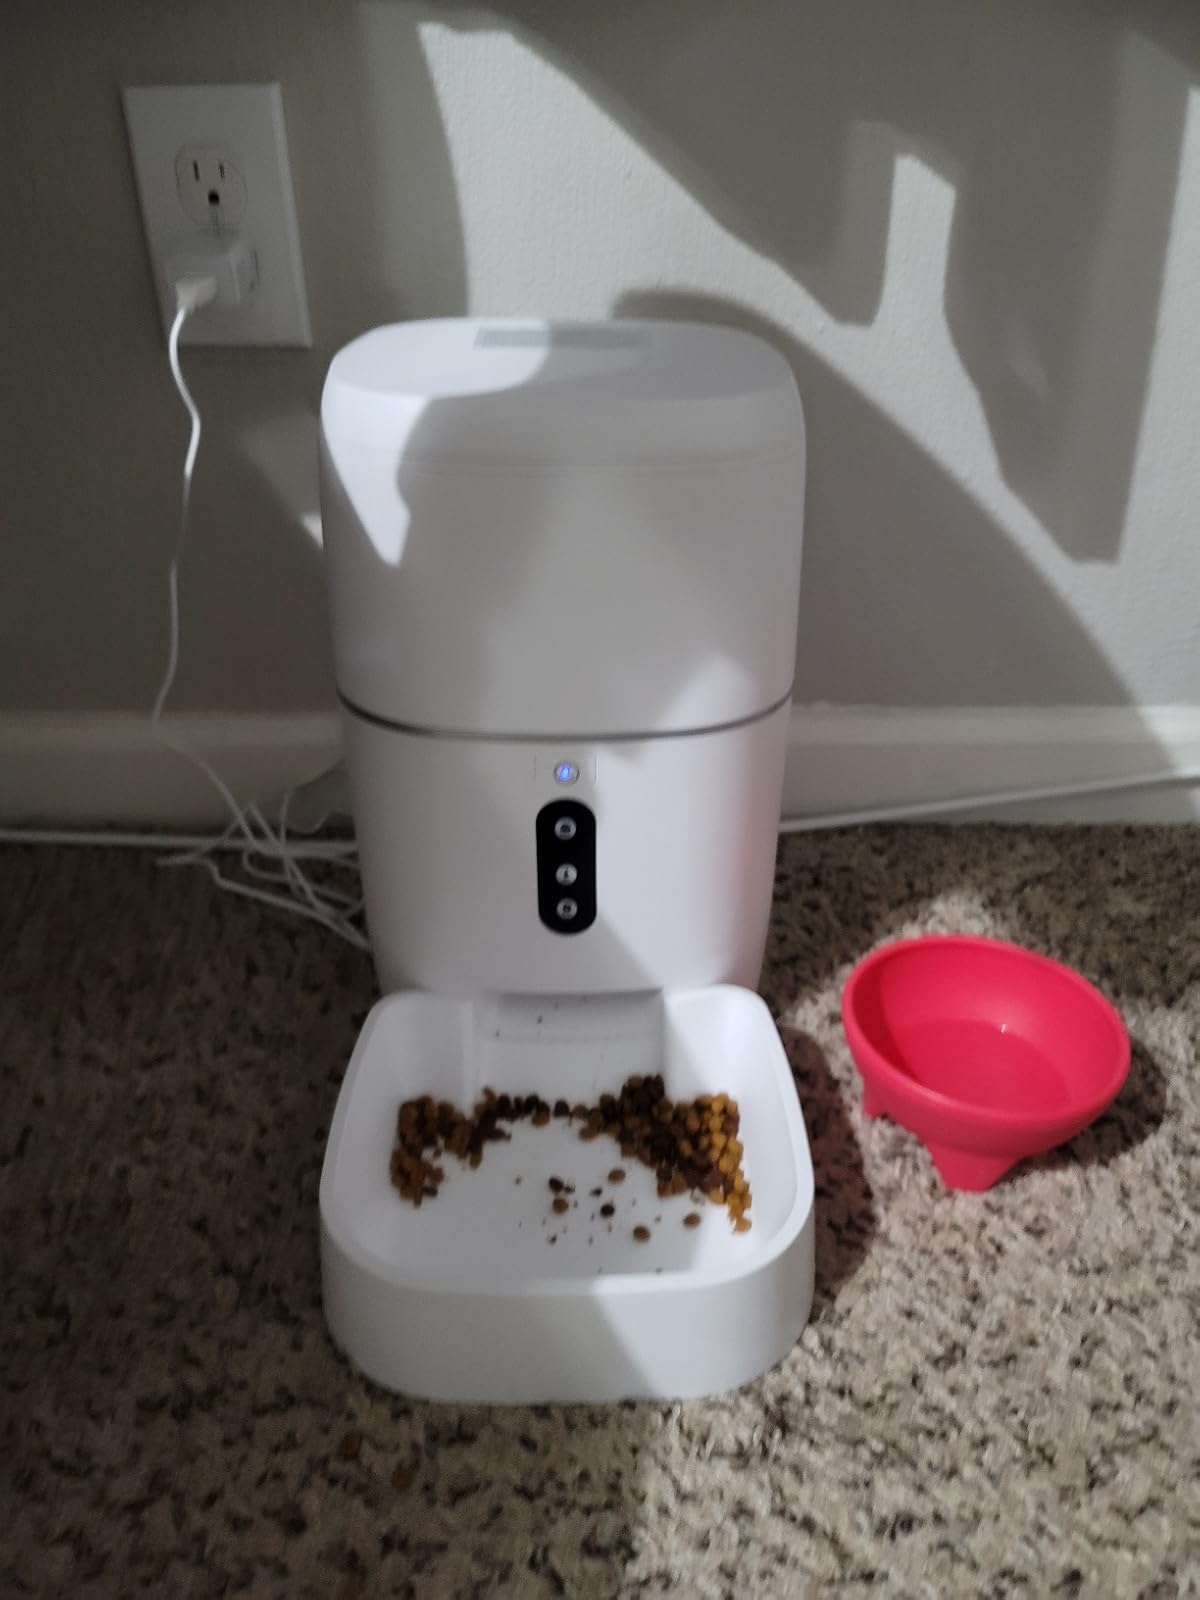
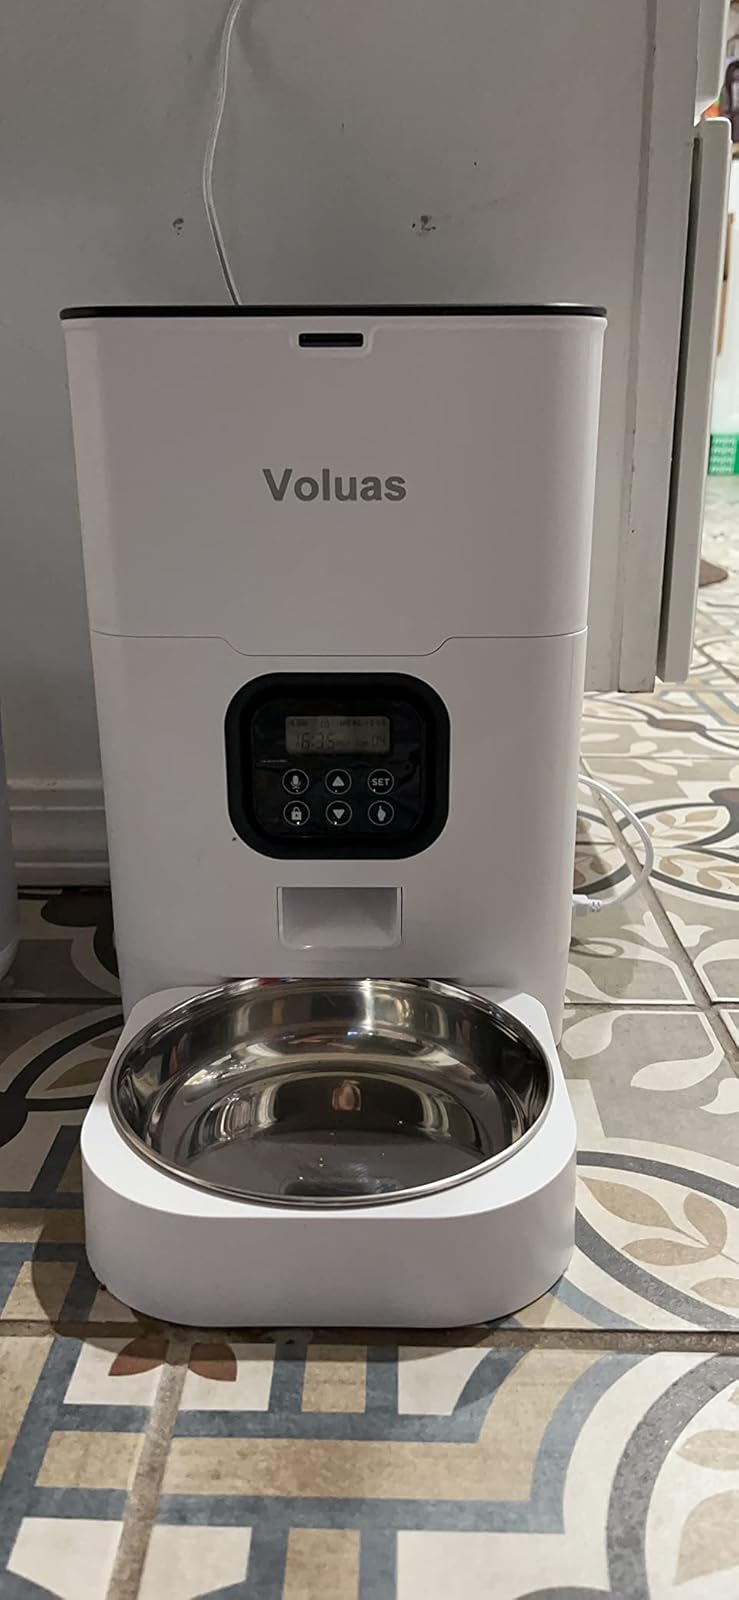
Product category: items_feeder
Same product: no